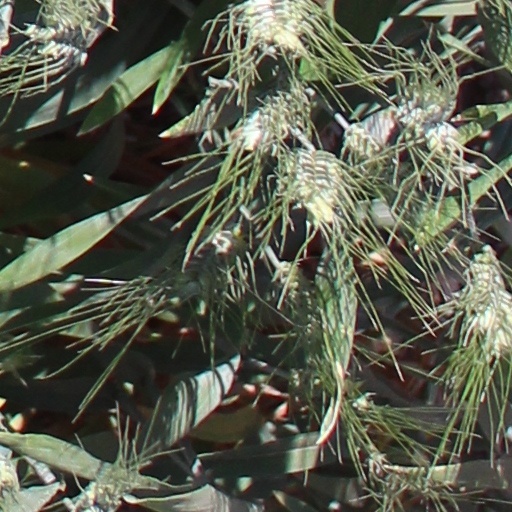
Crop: wheat